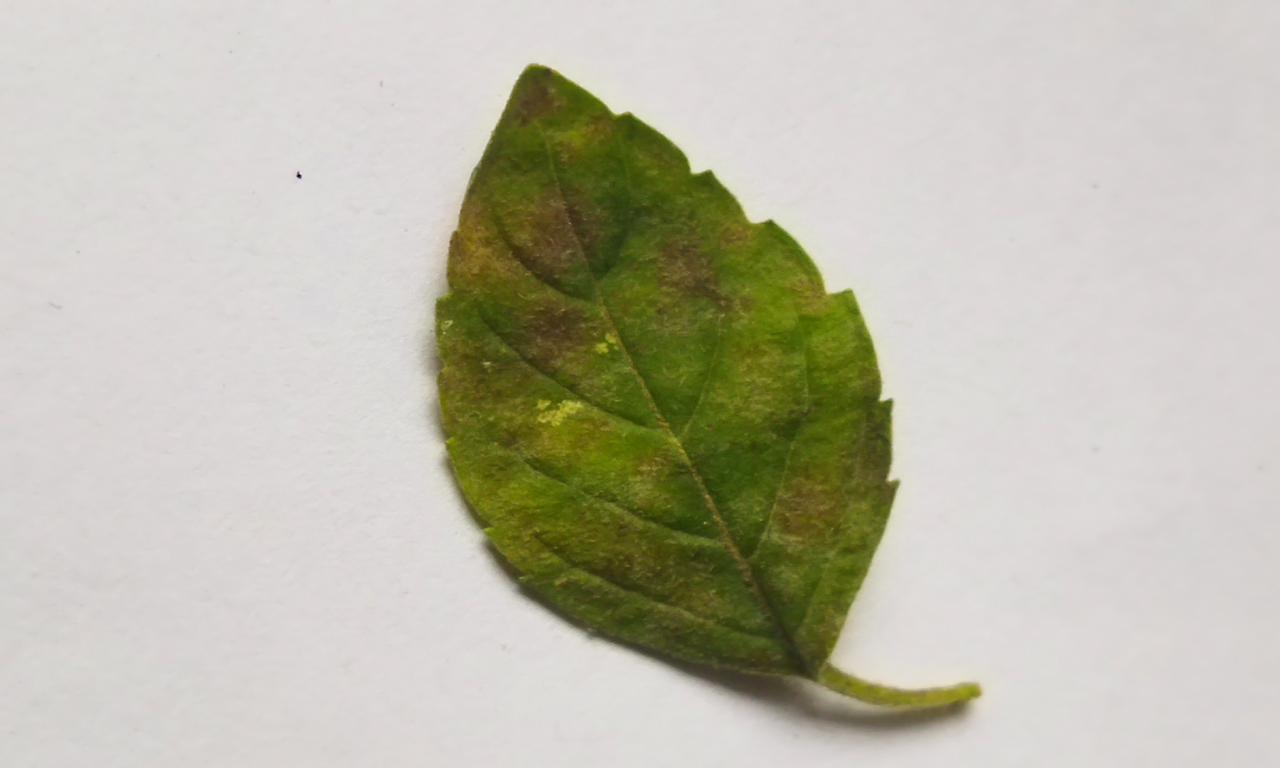
Label: Spoiled